Albert Dubout

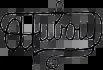

Albert Dubout (15 May 1905 – 27 June 1976) was a French cartoonist, illustrator, painter, and sculptor.